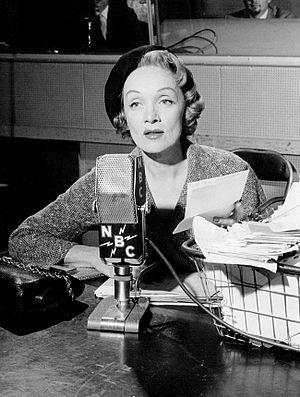
Marie Magdalene Dietrich, dite Marlene Dietrich [maɐ̯ˈleːnə ˈdiːtʁɪç], est une actrice et chanteuse allemande naturalisée américaine, née le 27 décembre 1901 à Schöneberg et morte le 6 mai 1992 à Paris 8ᵉ.